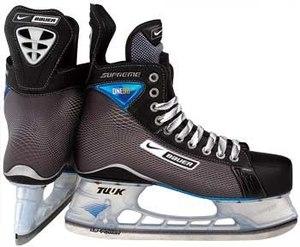
Les patins à glace sont des chaussures montées sur lames et utilisées pour se déplacer sur la glace.